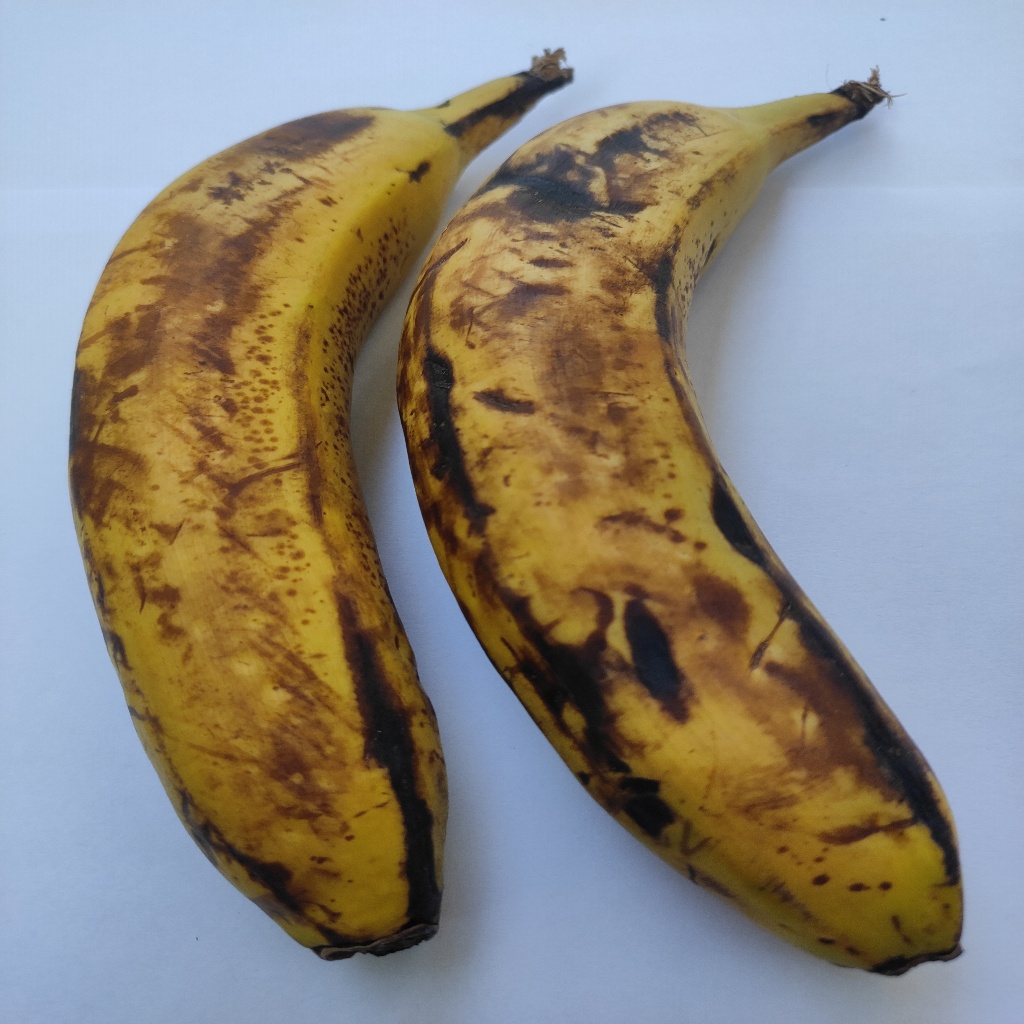
Crop: banana
Quality class: Defect